Rebel News

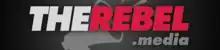
Former logo (until September 2019)

Prior to the official opening of the media franchise operation as a corporation, it operated for a number of years as an individual effort by Levant, who styled himself "The Rebel." At least one of his ideas, to fight "anti-Christian bigots on Nanaimo city council," attracted support from university student and now Member of Parliament Dane Lloyd.